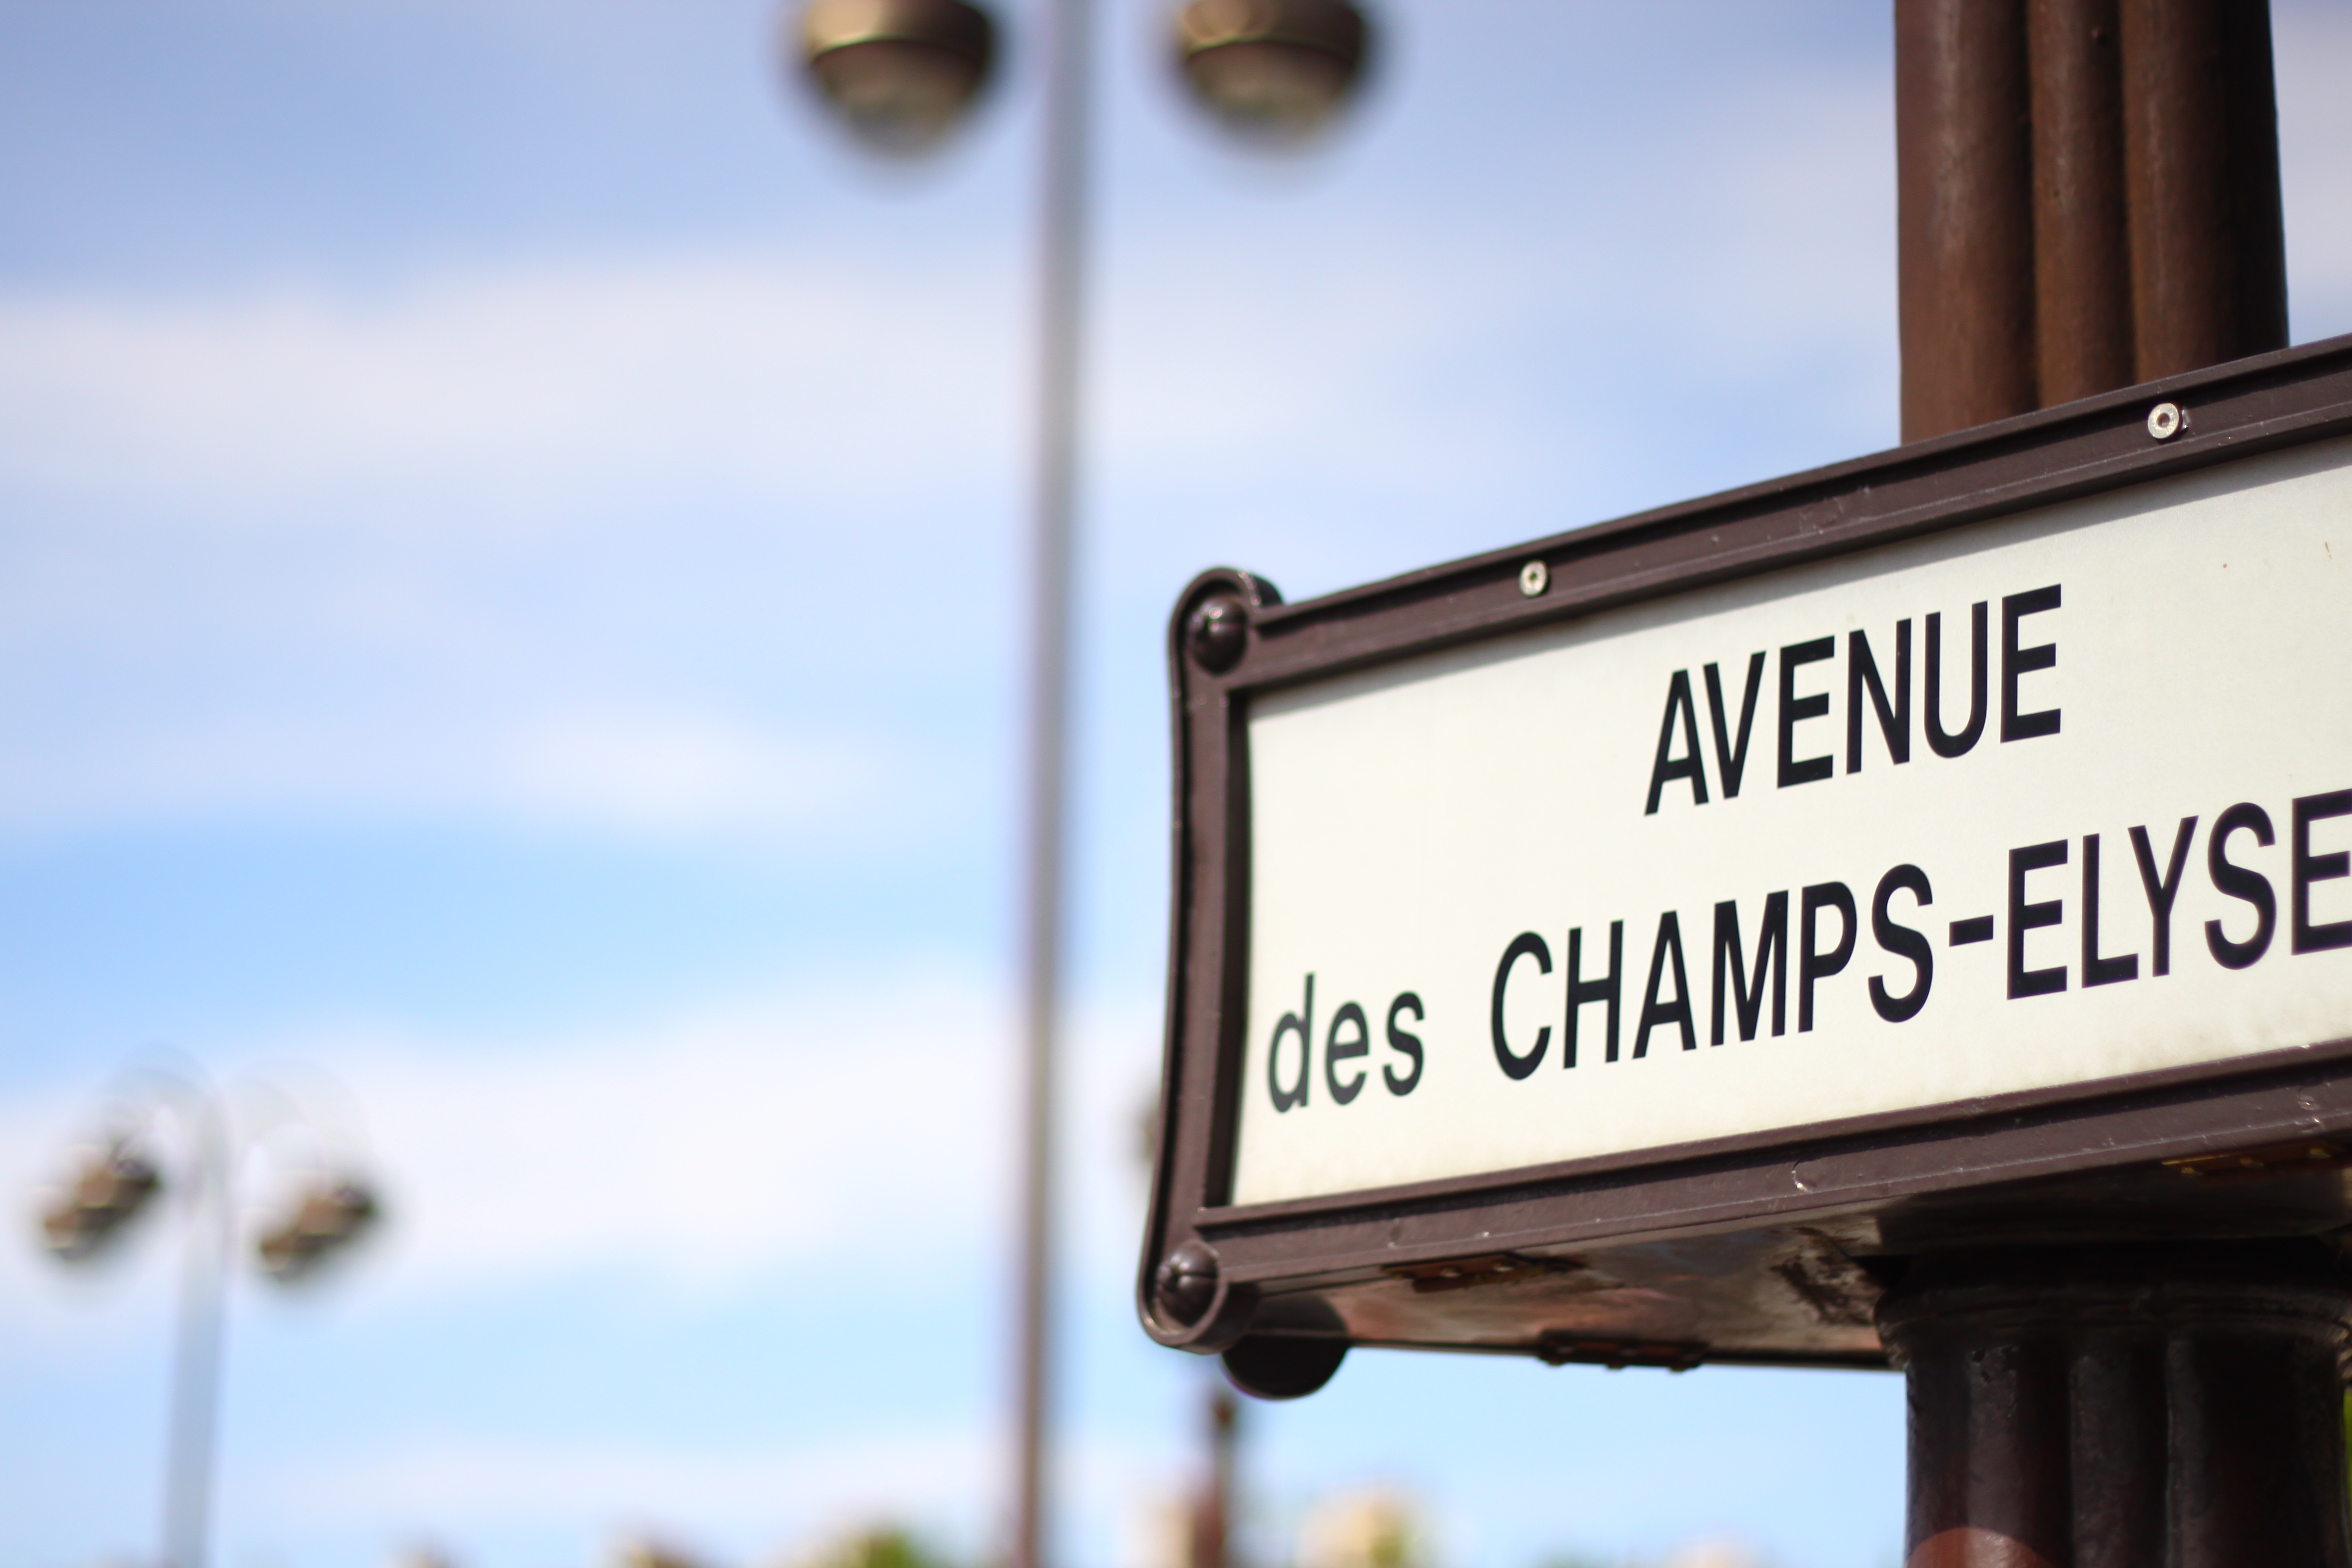
street, paris, advertising, france, sign, europe, street sign, signage, lighting, french, champs elysee